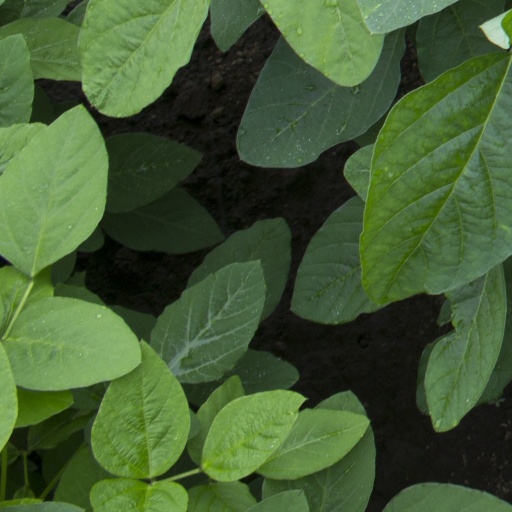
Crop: soybean